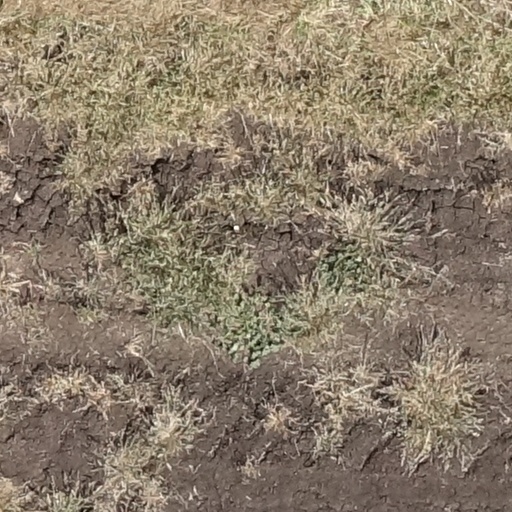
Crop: sorghum